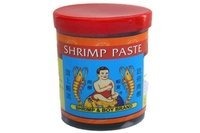
Item Name: Boy Shrimp Paste, 8 Ounce
Bullet Point 1: Shrimp paste is a common ingredient used in south east Asia
Bullet Point 2: Boy brand shrimp paste is made from fermented sun dried ground shrimp
Bullet Point 3: Used for cooking and is an essential ingredient for sauces and condiments
Bullet Point 4: From Indonesia
Value: nan
Unit: None

Price: 11.99